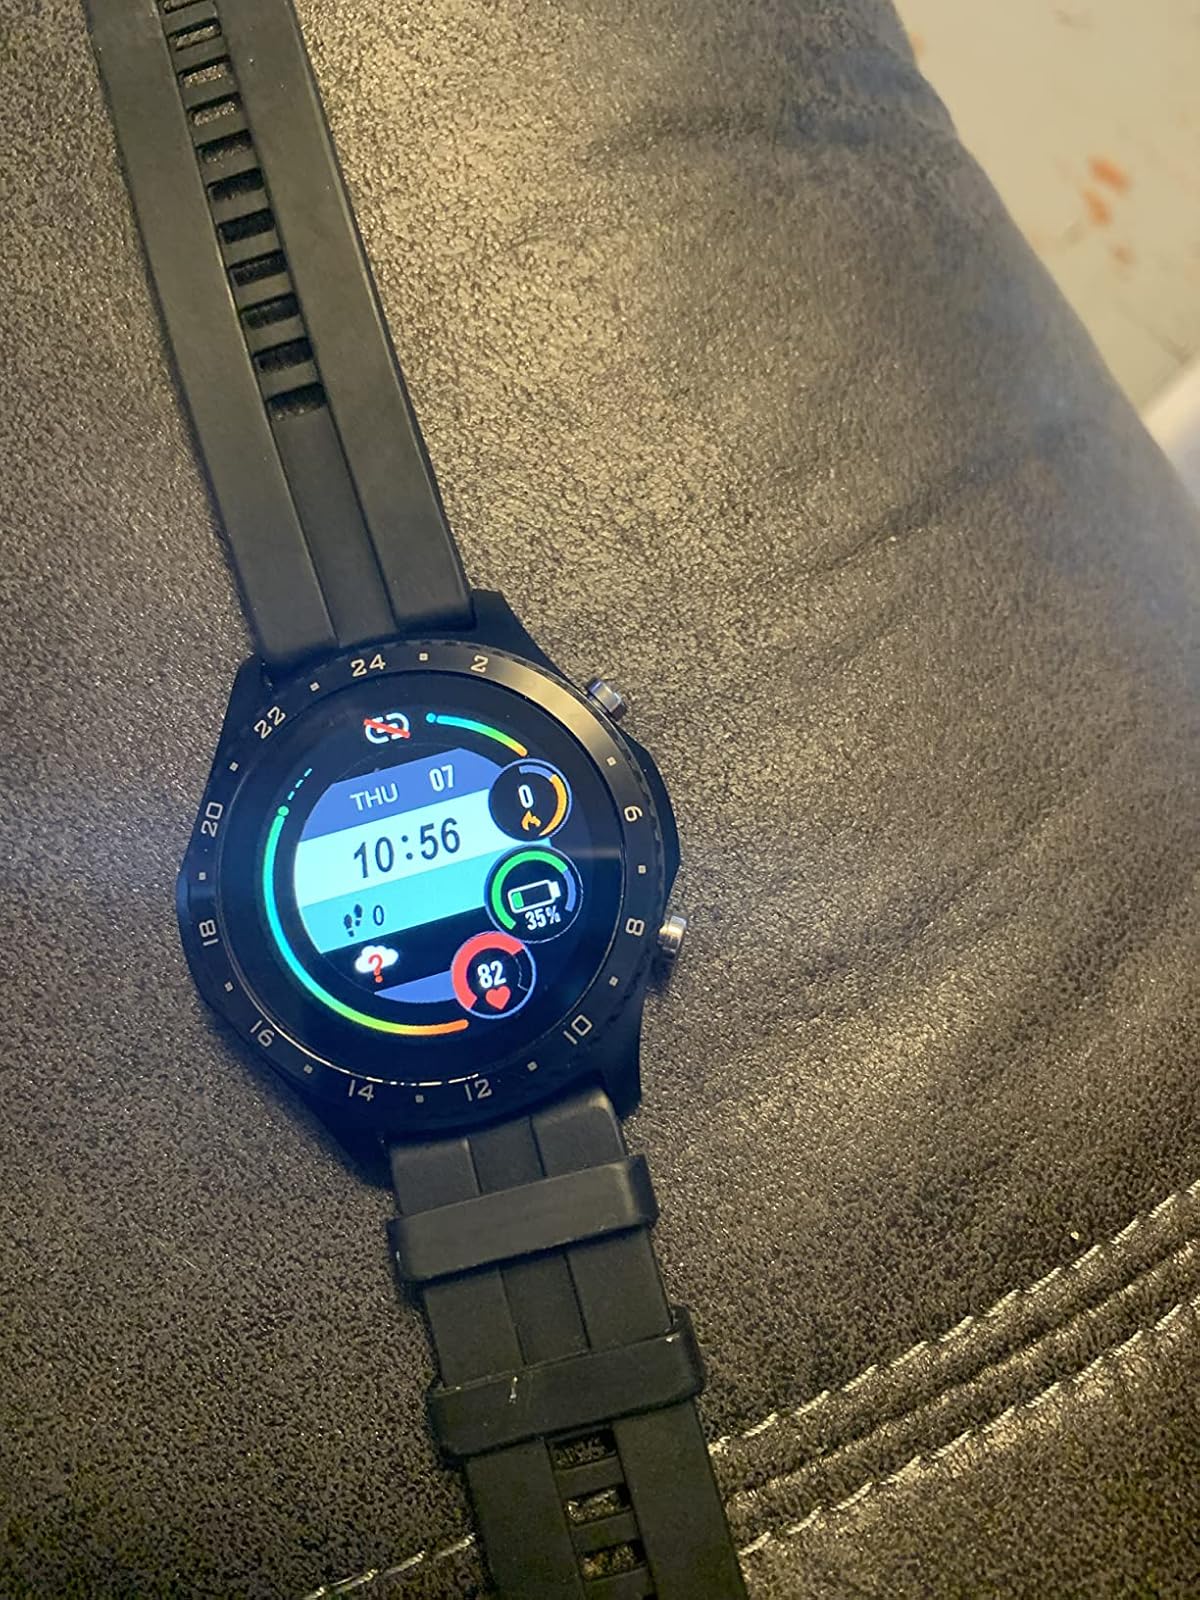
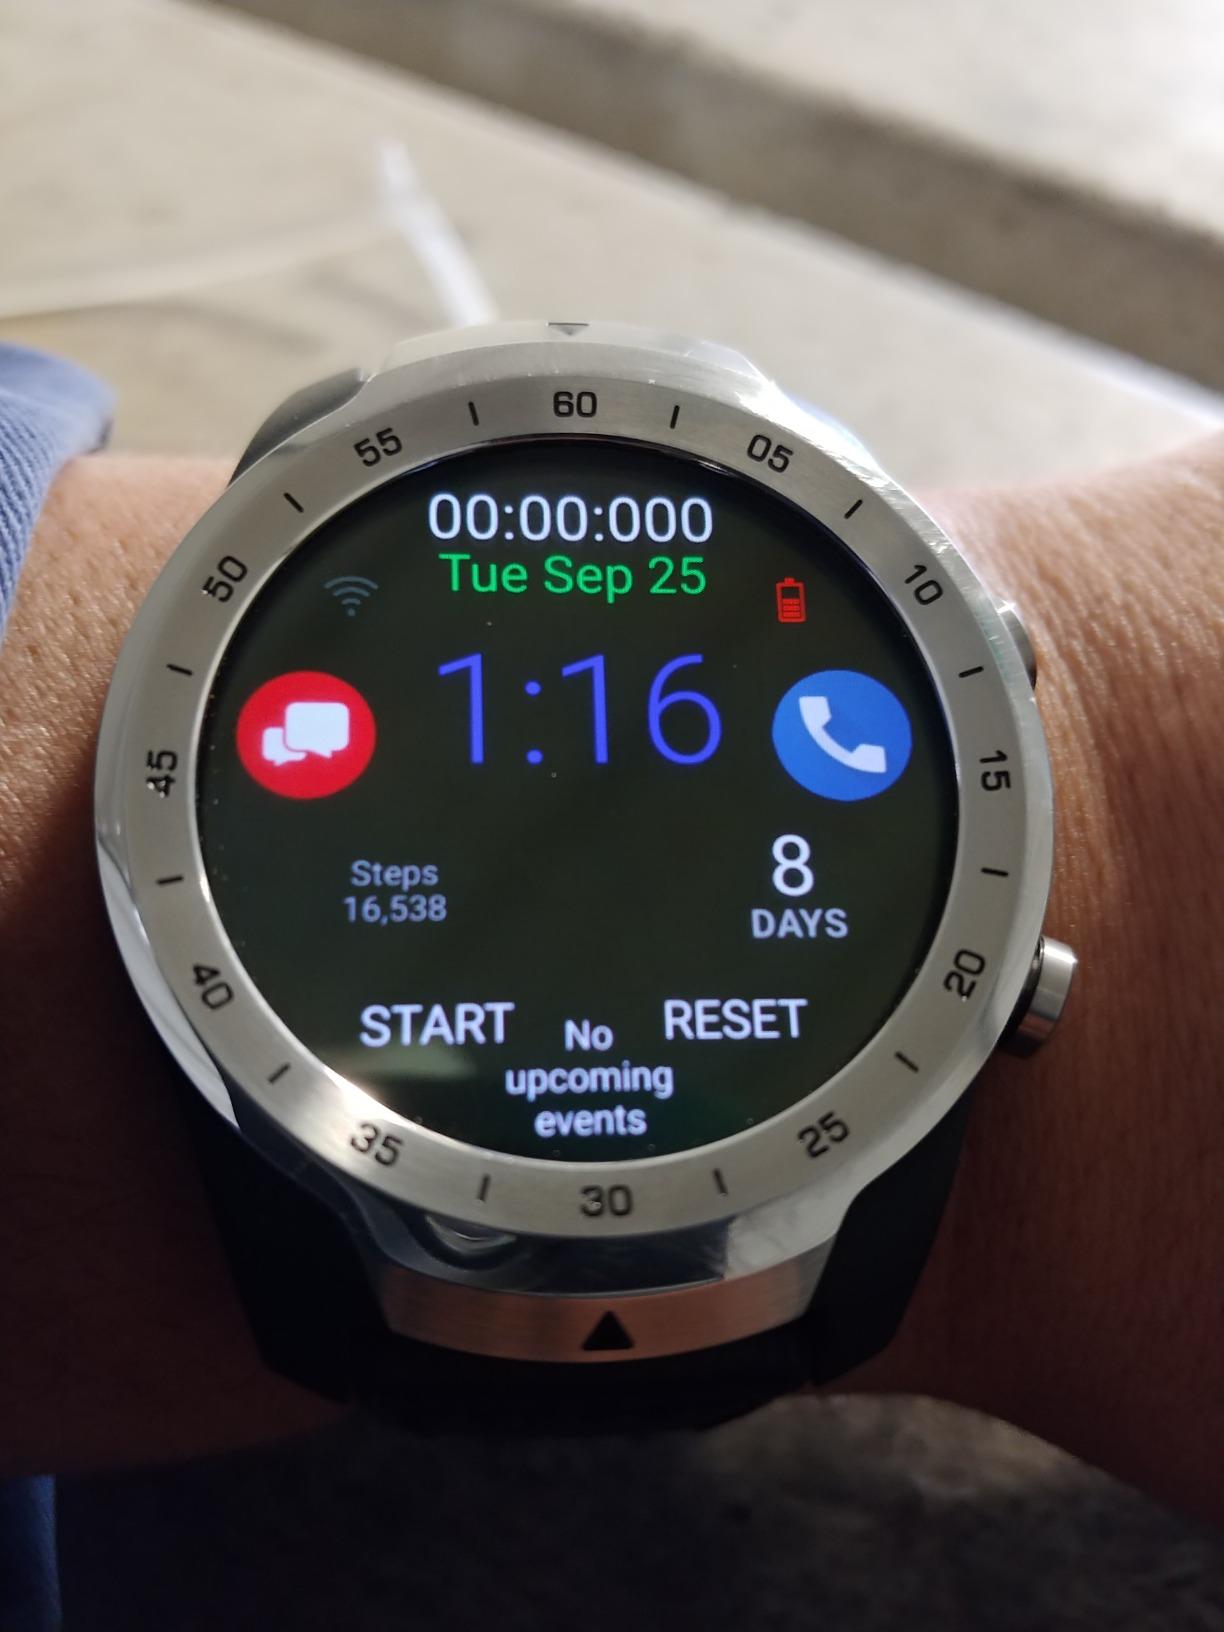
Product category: smartwatch
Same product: no